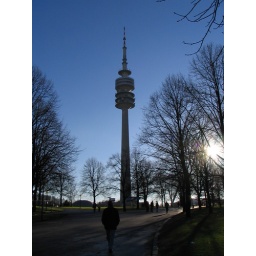
TV tower in Munich Olympiapark with the sun behind trees.